Absalom

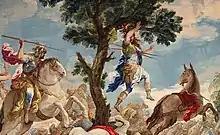
"Death of Absalom" (1762) by Corrado Giaquinto

Absalom, according to the Hebrew Bible, was an Israelite prince. Born to David and Maacah, who was from Geshur, he was the only full sibling of Tamar. He is described in the Hebrew Bible as being exceptionally beautiful, as is his sister. In the narrative of 2 Samuel 13, his sister Tamar takes refuge at his house after she is raped by their paternal half-brother Amnon (born to David and Ahinoam, who was from Jezreel); David is angered by the incident, but does nothing, as Amnon is his heir apparent. Infuriated by the rape and David's inaction, Absalom assassinates Amnon and subsequently flees to Geshur, which is ruled by his and Tamar's maternal grandfather Talmai.